Hanna in Society

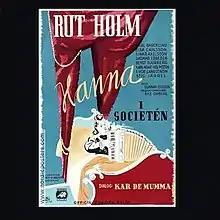

Hanna in Society (Swedish: Hanna i societén) is a 1940 Swedish comedy film directed by Gunnar Olsson and starring Rut Holm, Carl Barcklind and Elsa Carlsson.